Constantine Doukas (co-emperor)

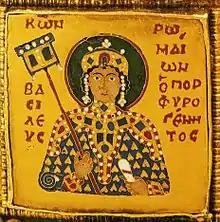
Cloisonné engraving of Constantine Doukas from the Holy Crown of Hungary

Constantine Doukas or Ducas (1074 – 12 August 1094) was Byzantine junior emperor from 1074 to 1078, and again from 1081 to 1087. He was born to Emperor Michael VII Doukas and Empress Maria of Alania in about 1074, and elevated to junior emperor probably in the same year. He was junior emperor until 1078, when Michael VII was replaced by Nikephoros III Botaneiates. Because Constantine was not made junior emperor under Nikephoros III, his betrothal to Olympias, the daughter of Robert Guiscard, was broken, which Robert Guiscard used as a pretext to invade the Byzantine Empire. John Doukas forced Nikephoros to abdicate in favor of Alexios I Komnenos in 1081, and shortly afterwards Alexios elevated Constantine to junior emperor. Constantine married Alexios's daughter Anna Komnene, and remained junior emperor until 1087, when Alexios had a son, John II Komnenos. Constantine died in 1095.